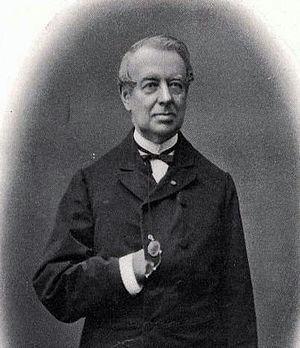
L'université d'État de Louvain a été fondée le 6 octobre 1817 à Louvain par le roi Guillaume Iᵉʳ, souverain du Royaume uni des Pays-Bas, et a fermé ses portes le 15 août 1835.
Le gouvernement d'Anethan est un gouvernement catholique qui gouverna la Belgique du 18 juin 1870 jusqu'au 1ᵉʳ décembre 1871. Le chef du gouvernement, Jules Joseph d'Anethan était également Ministre des affaires étrangères.
Jules Joseph, baron d'Anethan, est un homme d'État belge. Membre fondateur du parti catholique, issu de la magistrature, il fut ministre de la Justice à deux reprises, brièvement ministre de l'Intérieur, ministre de la guerre, et Premier ministre de 1870 à 1871. Au cours de sa carrière, il fut membre de la Chambre des représentants et surtout du Sénat, dont il fut le président de 1885 à 1888.